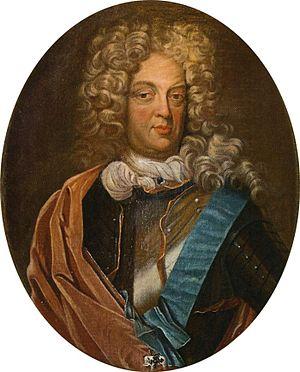
Christian-Ernest, né le 27 juillet 1644, à Bayreuth et mort le 10 mai 1712 à Erlangen, est margrave de Brandebourg-Bayreuth de 1655 à sa mort.